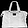
Label: Bag